Yingxiu

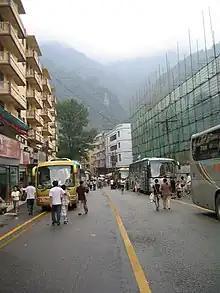
Street view of Yingxiu, July 2005

Following the 2008 Sichuan earthquake, the Wenchuan County government built 479 resettlement homes for families displaced by the earthquake, which now constitute part of Xiuping Community.